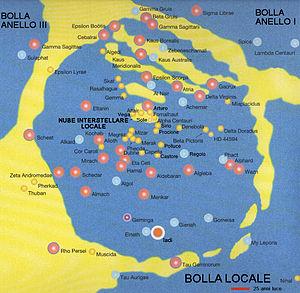
Régulus est l'étoile la plus brillante de la constellation du Lion. D'une magnitude apparente de +1,40, c'est également la vingt-et-unième étoile la plus brillante du ciel nocturne et sa proximité avec l'équateur céleste la rend visible de toutes les zones habitées sur Terre. Elle est située à 79 années-lumière du système solaire. Le nom Régulus dérive du latin et signifie « petit roi ».